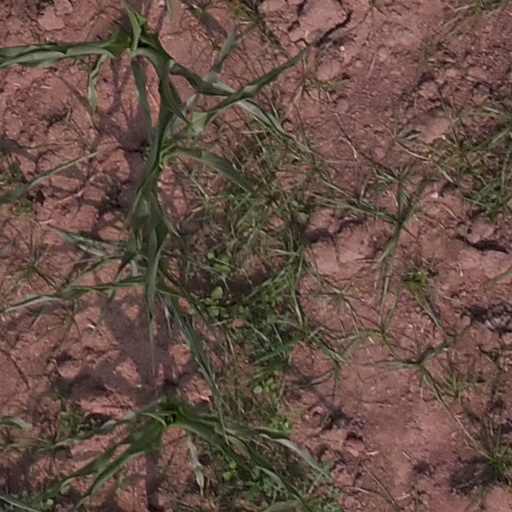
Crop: maize; corn